Frank Bernard Wearne

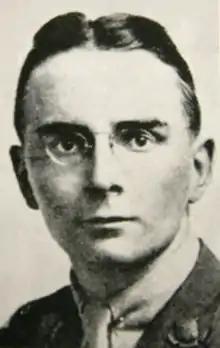

Frank Bernard Wearne VC (1 March 1894 – 28 June 1917) was an English recipient of the Victoria Cross, the highest and most prestigious award for gallantry in the face of the enemy that can be awarded to British and Commonwealth forces.